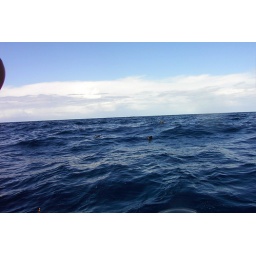
3 Birds Waiting....they kept sticking their heads under the water looking at the fish